Liberation Day: Stories

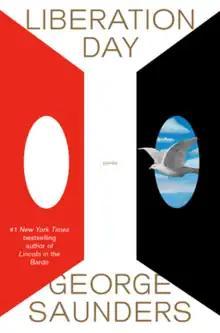
First edition cover

Liberation Day: Stories is a book of short stories by the American writer George Saunders. It collects stories published between 2013 and 2022, along with a few new stories. The book was published October 18, 2022 by Random House.